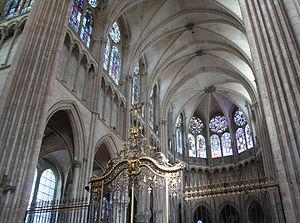
La nef de la cathédrale d'Auxerre